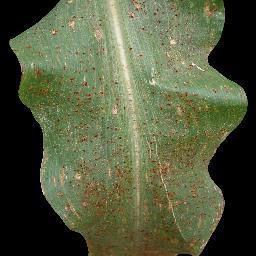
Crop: corn
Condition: (maize)_common_rust